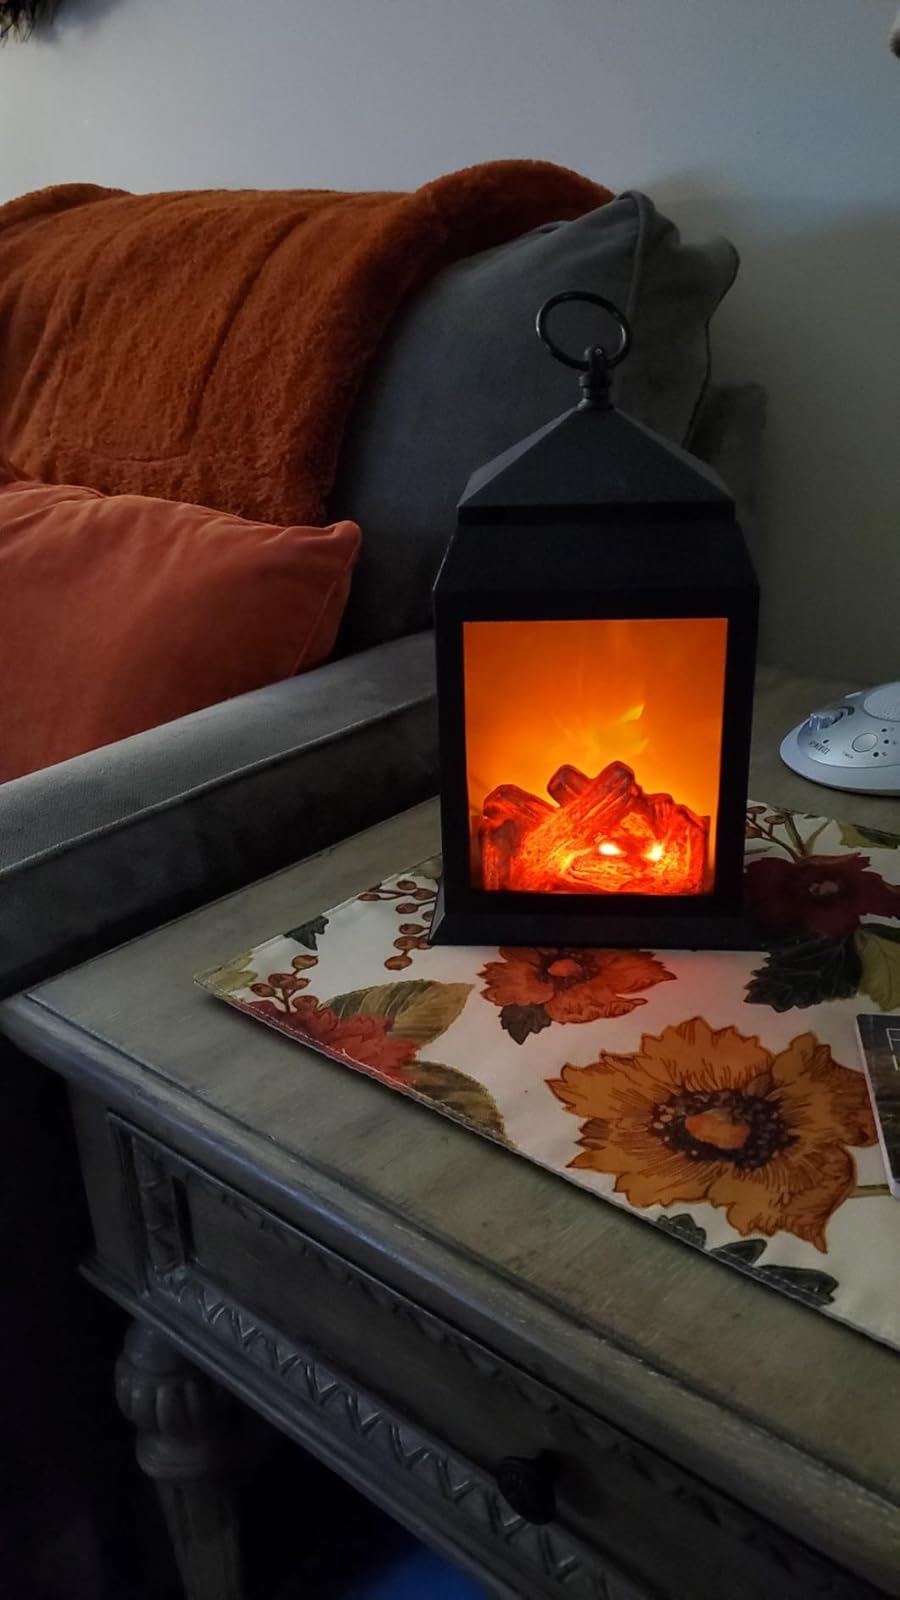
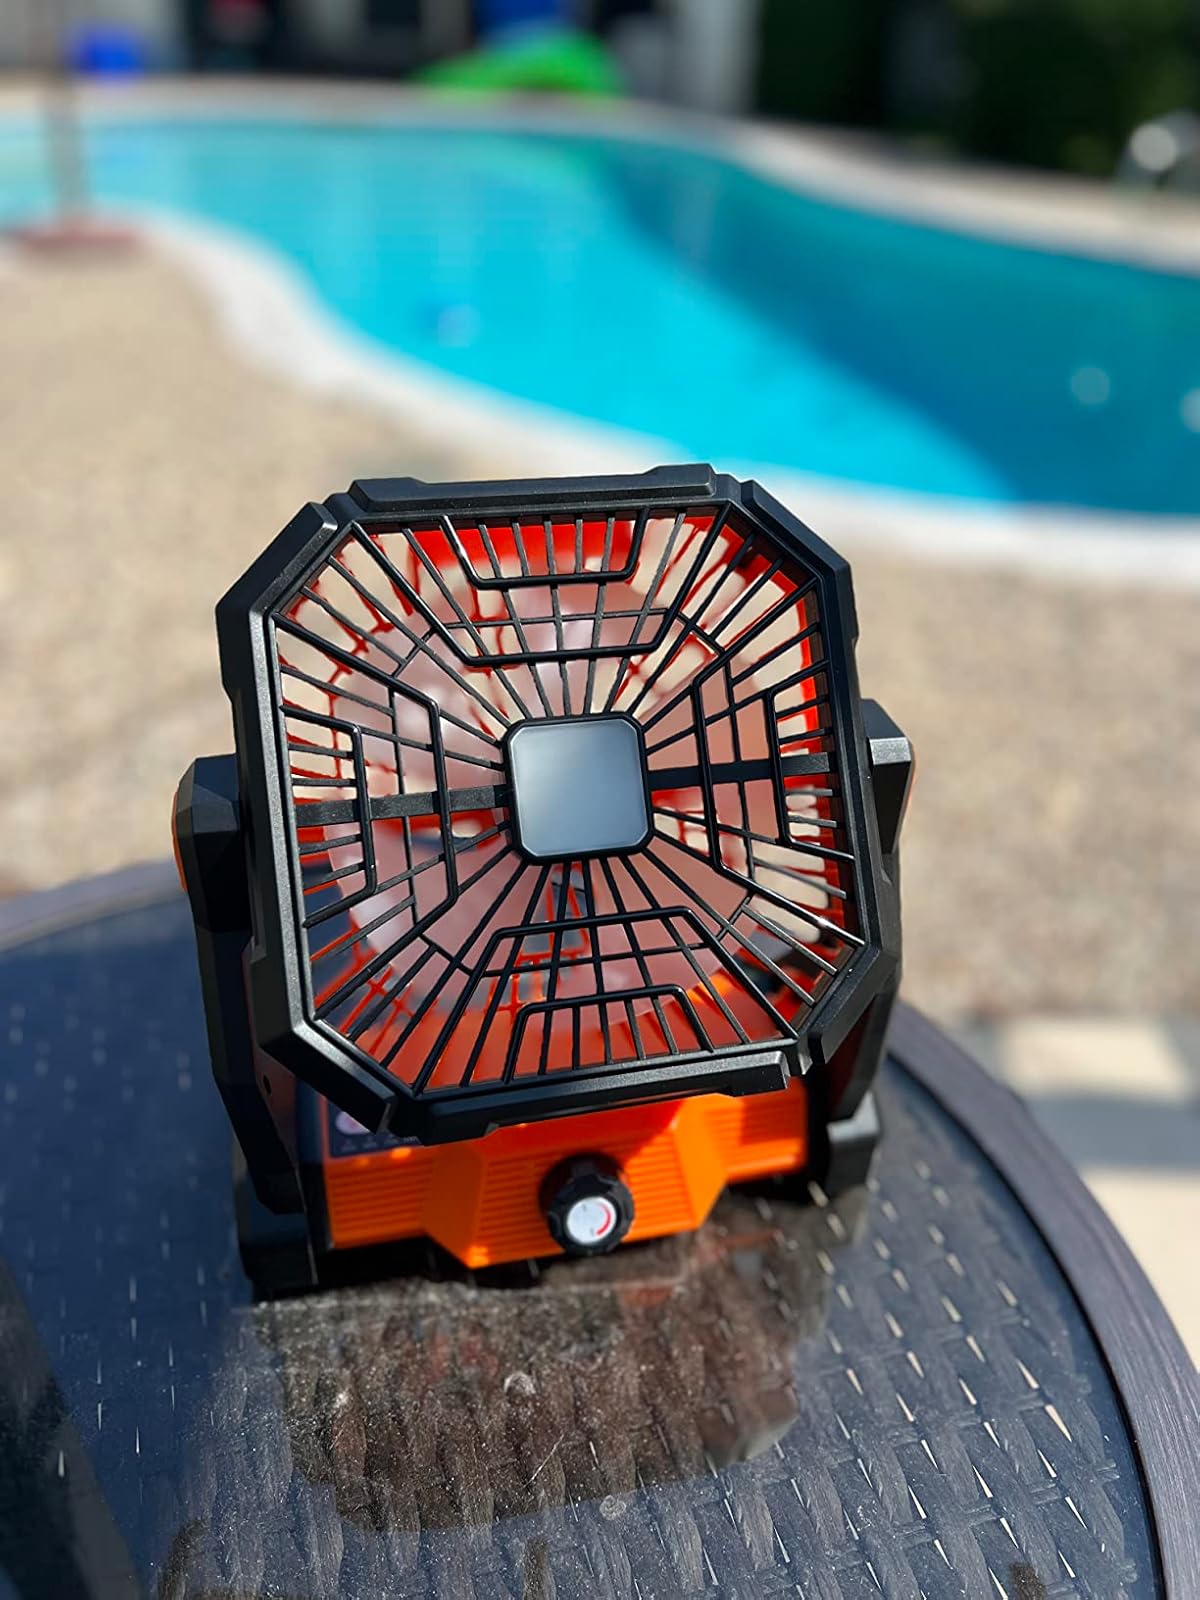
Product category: lantern
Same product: no